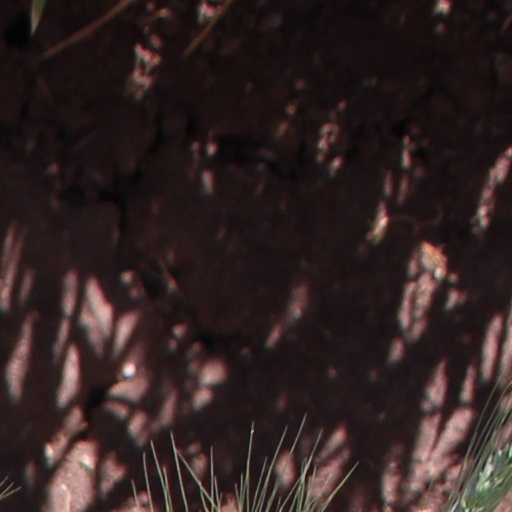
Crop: wheat